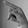
ASL letter: P